Report on the restitution of African cultural heritage

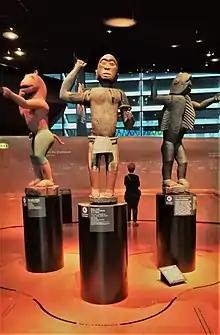
Royal statues of Dahomey in quai Branly museum, before their restitution to Benin at the end of 2021

In this report, the authors discuss the reasons and suggest measures for restitutions of African cultural objects from French publicly owned collections to their countries or communities of origin. In accordance with Macron's commission, the scope of the report specifically relates to former French sub-Saharan colonies, and whose cultural heritage has been largely taken to France during and following colonial times.